Florian Valot

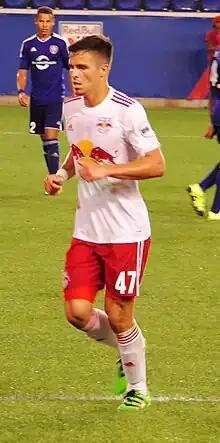

Valot was sent back on a temporary loan to affiliate side New York Red Bulls II during March 2018. On 17 March 2018, he captained the side in a 2–1 victory over Toronto FC II, assisting Andrew Tinari on the game-winning goal. Valot was recalled to the first team and on 31 March 2018 scored his first goal for New York Red Bulls in a 4–3 loss to Orlando City. On 28 April 2018, Valot scored his second goal of the season, helping New York to a 3–2 victory over Los Angeles Galaxy. On 5 May 2018, Valot recorded a goal and an assist in a 4–0 derby victory over New York City FC. On 8 July 2018, it was announced that Valot had suffered a torn ACL and would be out for the remainder of the season. Prior to the injury Valot had established himself as a starter in his first season with the first team.